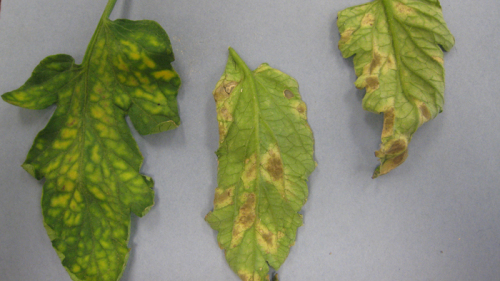
Labels: Tomato mold leaf, Tomato mold leaf, Tomato mold leaf